Make a Wish (2006 film)

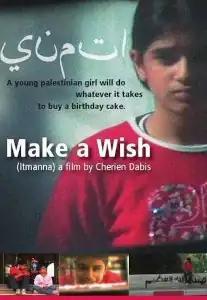

Make a Wish ("Intmanah") is a 2006 Palestinian-American short film by Cherien Dabis. It tells the story of Mariam, an 11-year-old Palestinian girl who faces enormous obstacles buying a birthday cake. It premiered at the 2007 Sundance Film Festival and received a number of awards at other festivals. It was released on DVD as a short for Dabis' 2009 feature film, "Amreeka".